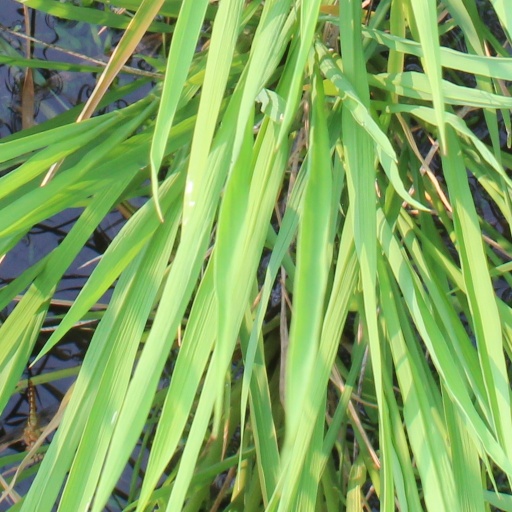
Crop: rice